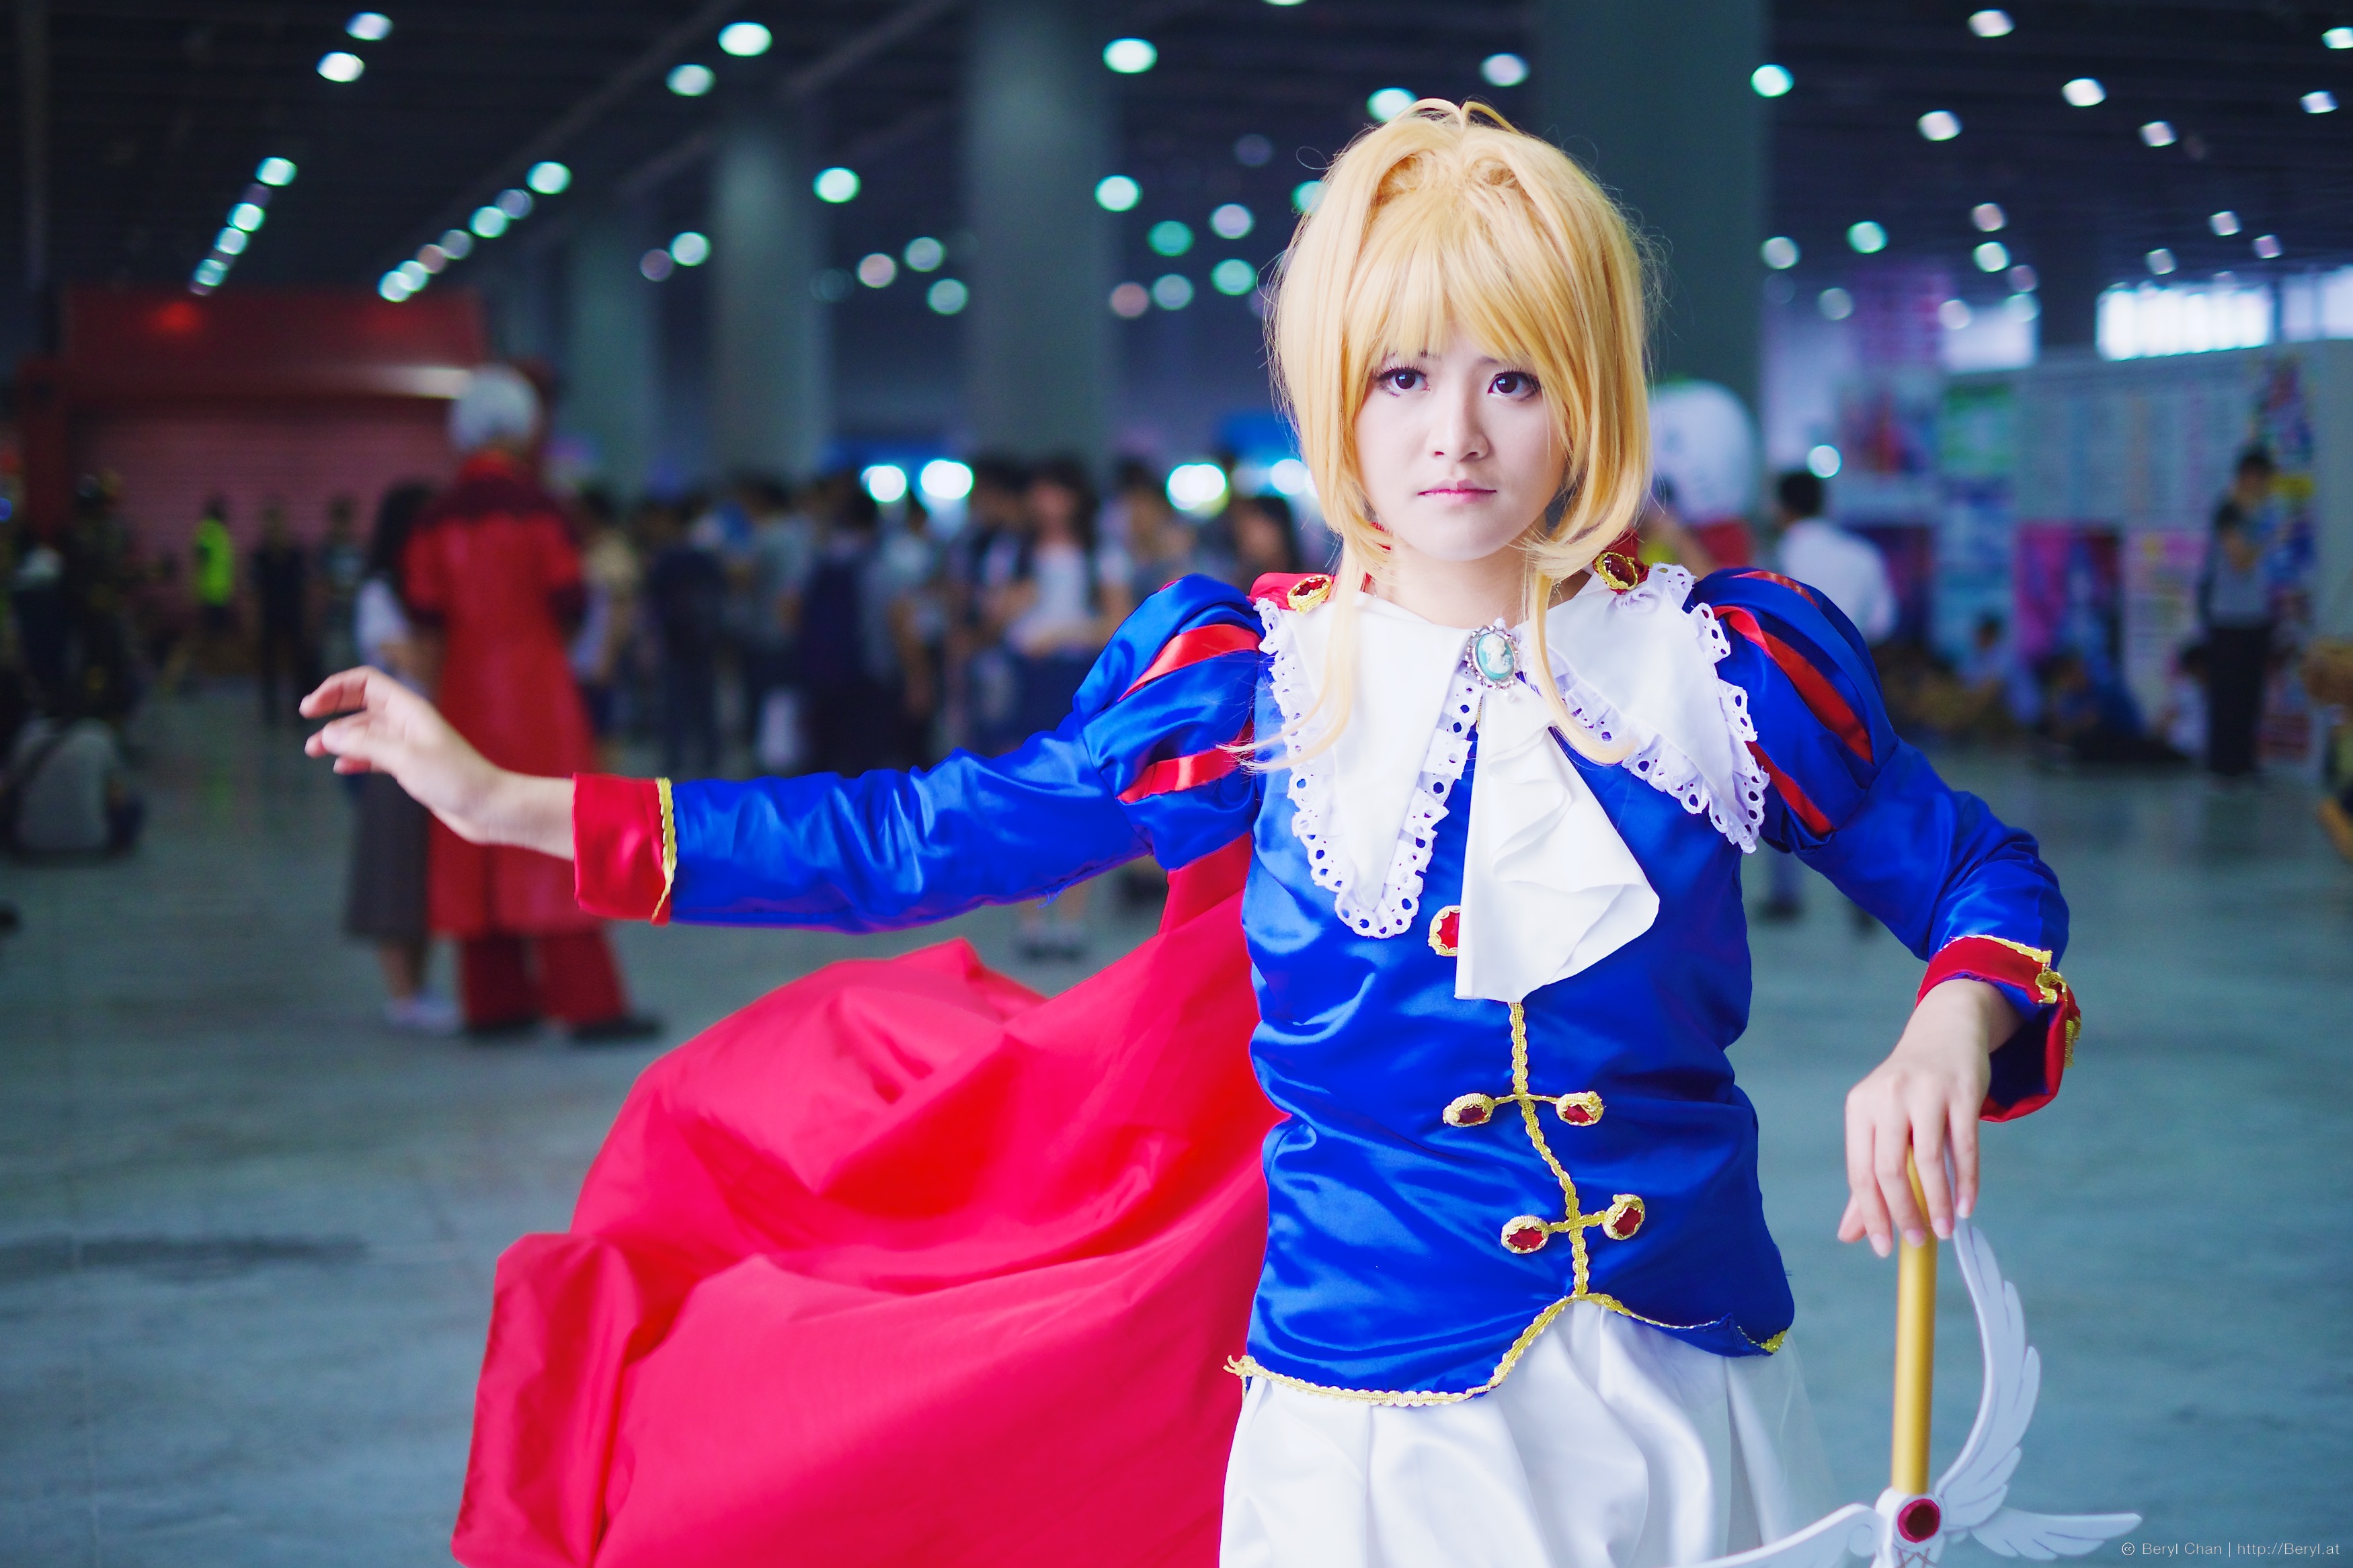
cold, bokeh, blur, girl, cute, fujifilm, portrait, colourful, clothing, face, cosplay, 35mm, canton, soft, costume, china, anime, comiccon, mirrorless, finetuning, xe1